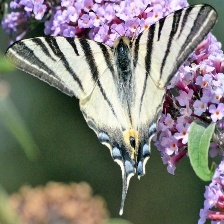
Species: SCARCE SWALLOW